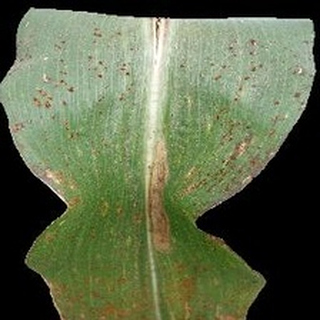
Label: corn_common_rust